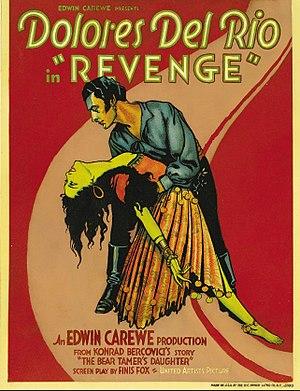
Vengeance est un film américain réalisé par Edwin Carewe et sorti en 1928.